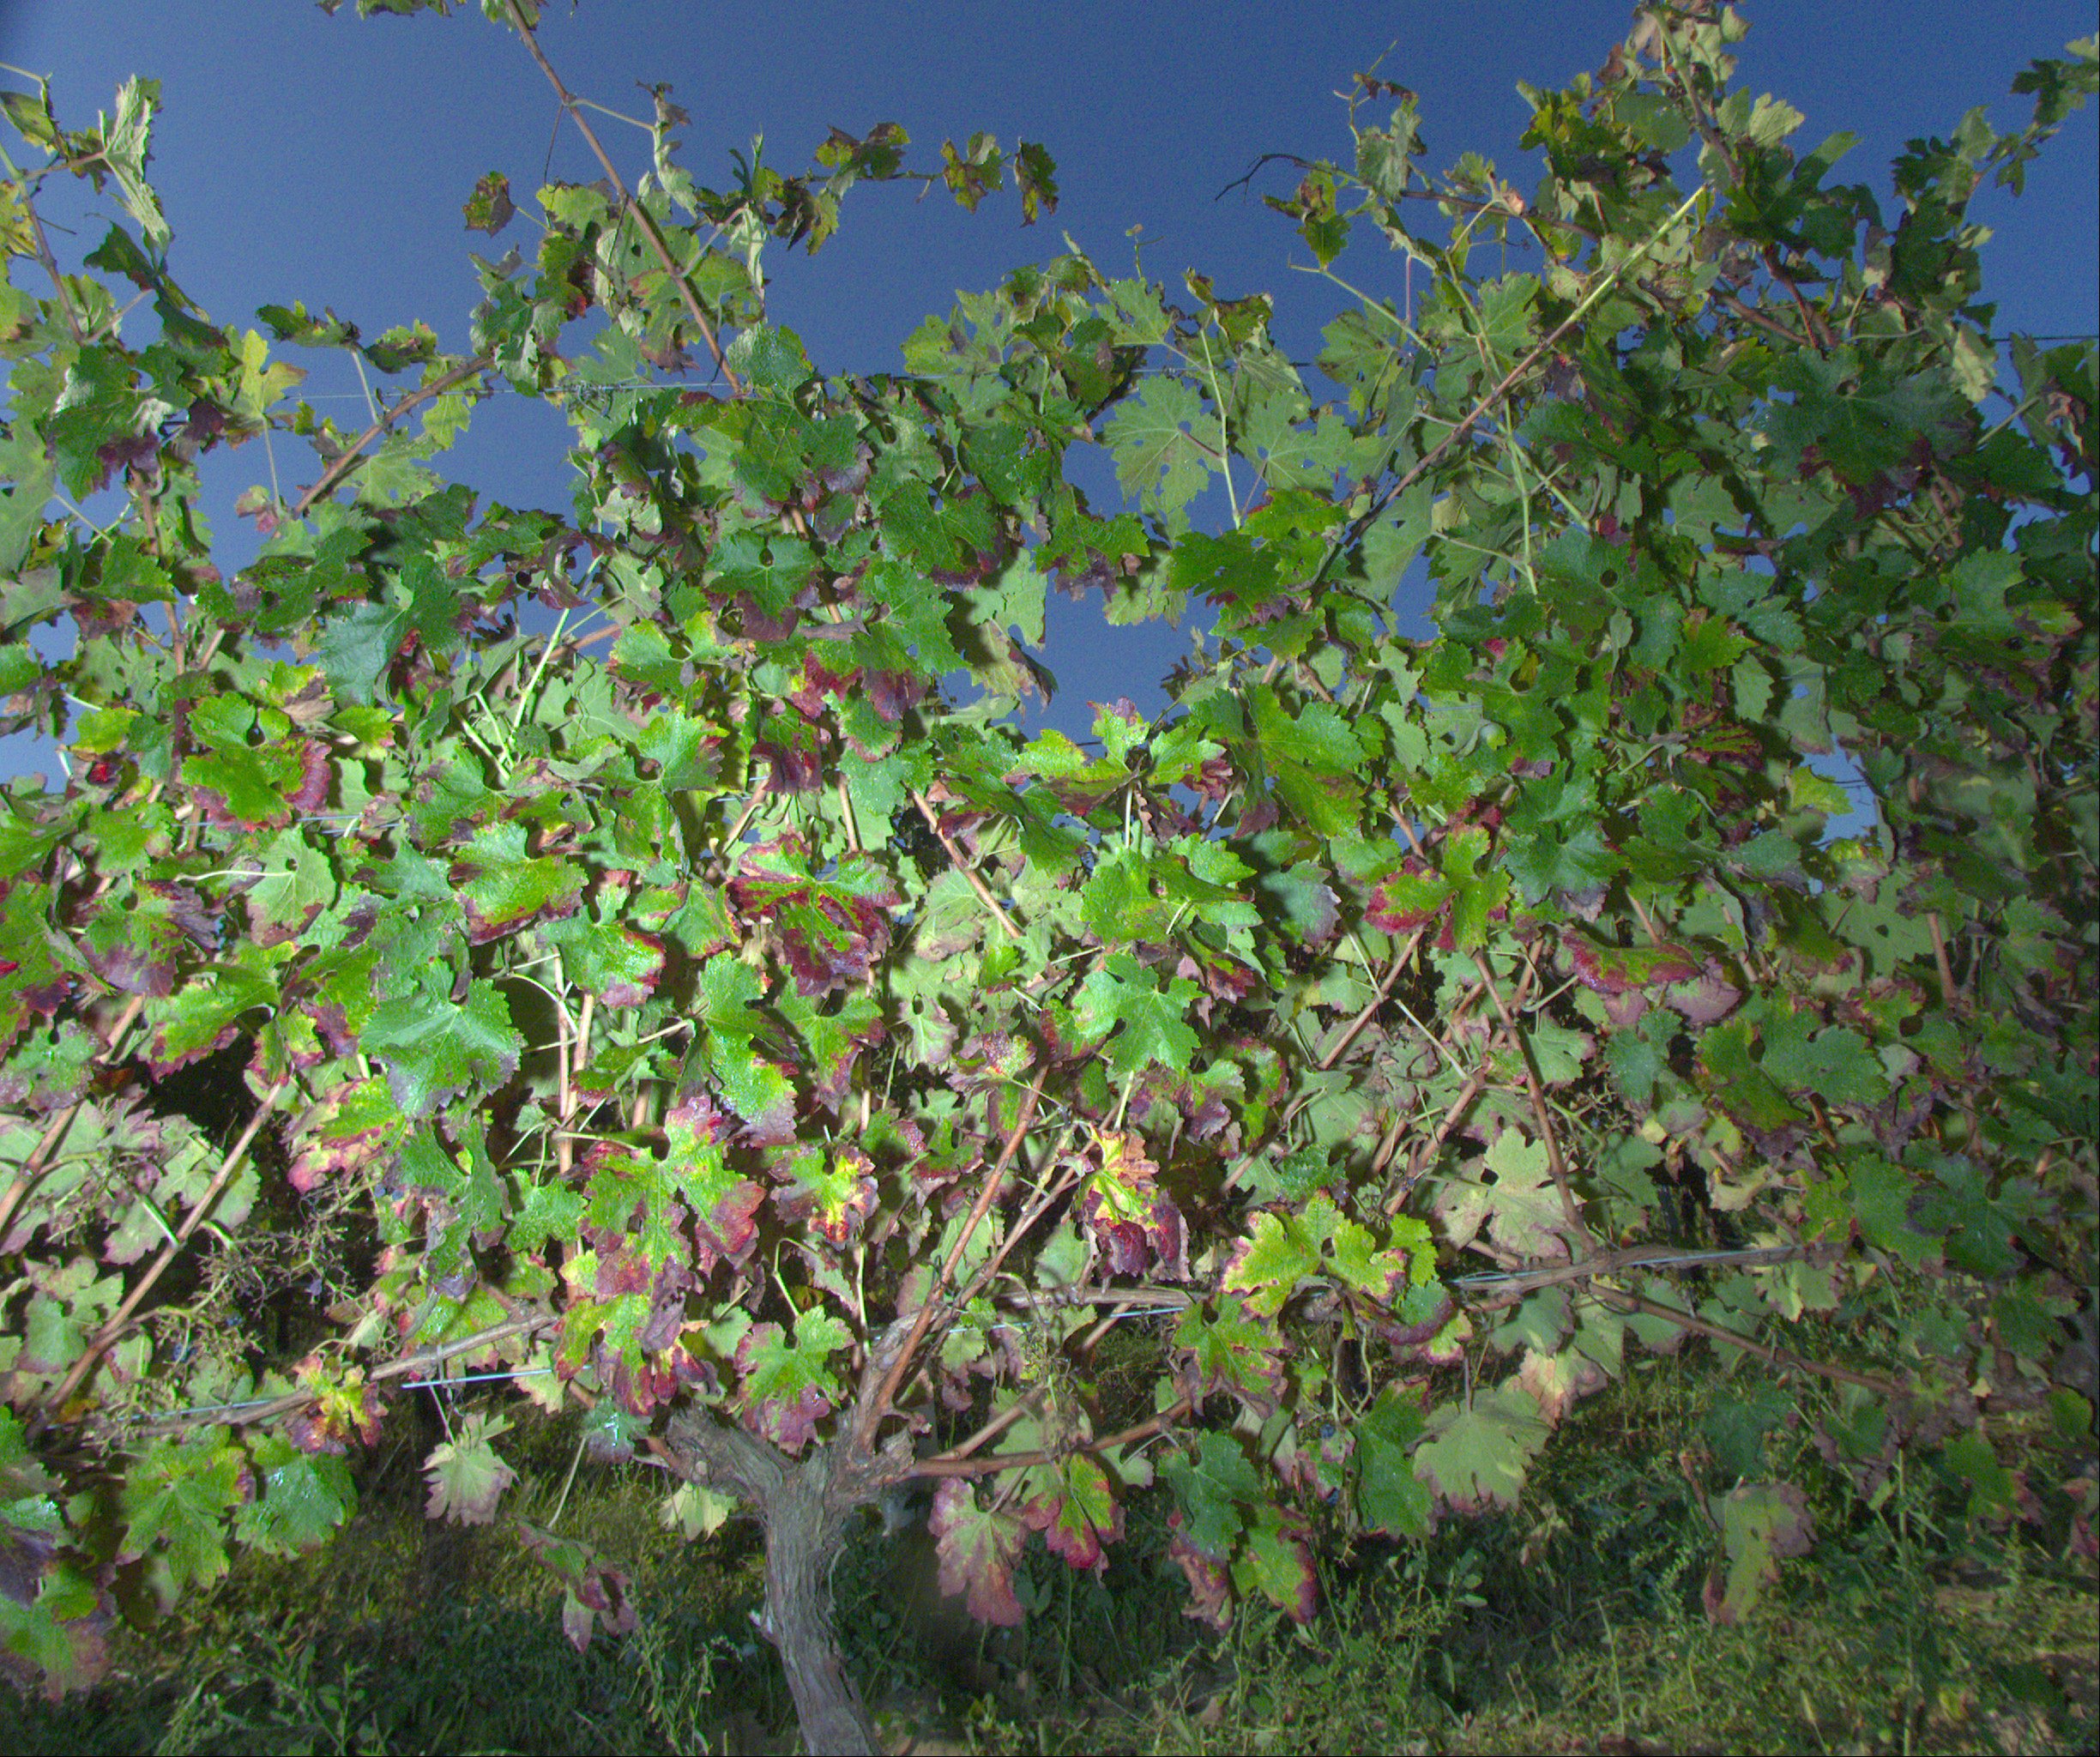
Grape variety: cabernet-sauvignon
Disease: confounding disease (conf)